The Goldsmiths' Company Assay Office

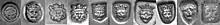
The Leopard's head hallmark over time

Precious metals are rarely used in their pure form, as they are too soft. Gold, silver, platinum and palladium are generally mixed (alloyed) with copper or other metals to create an alloy that is more suitable to the requirements of the jeweller or silversmith. The hallmark indicates the amount of precious metal in the alloy in parts per thousand (the millesimal fineness). In addition to indicating the town where the item was marked, a unique sponsor's or maker's mark identifies the item's origin and a date letter to represent the year of marking.